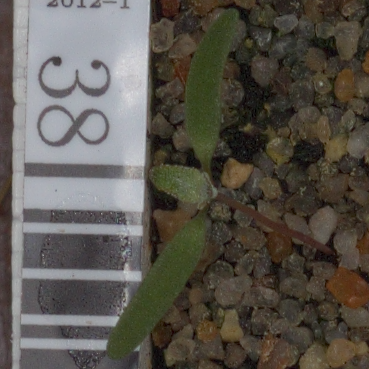
Label: fat_hen